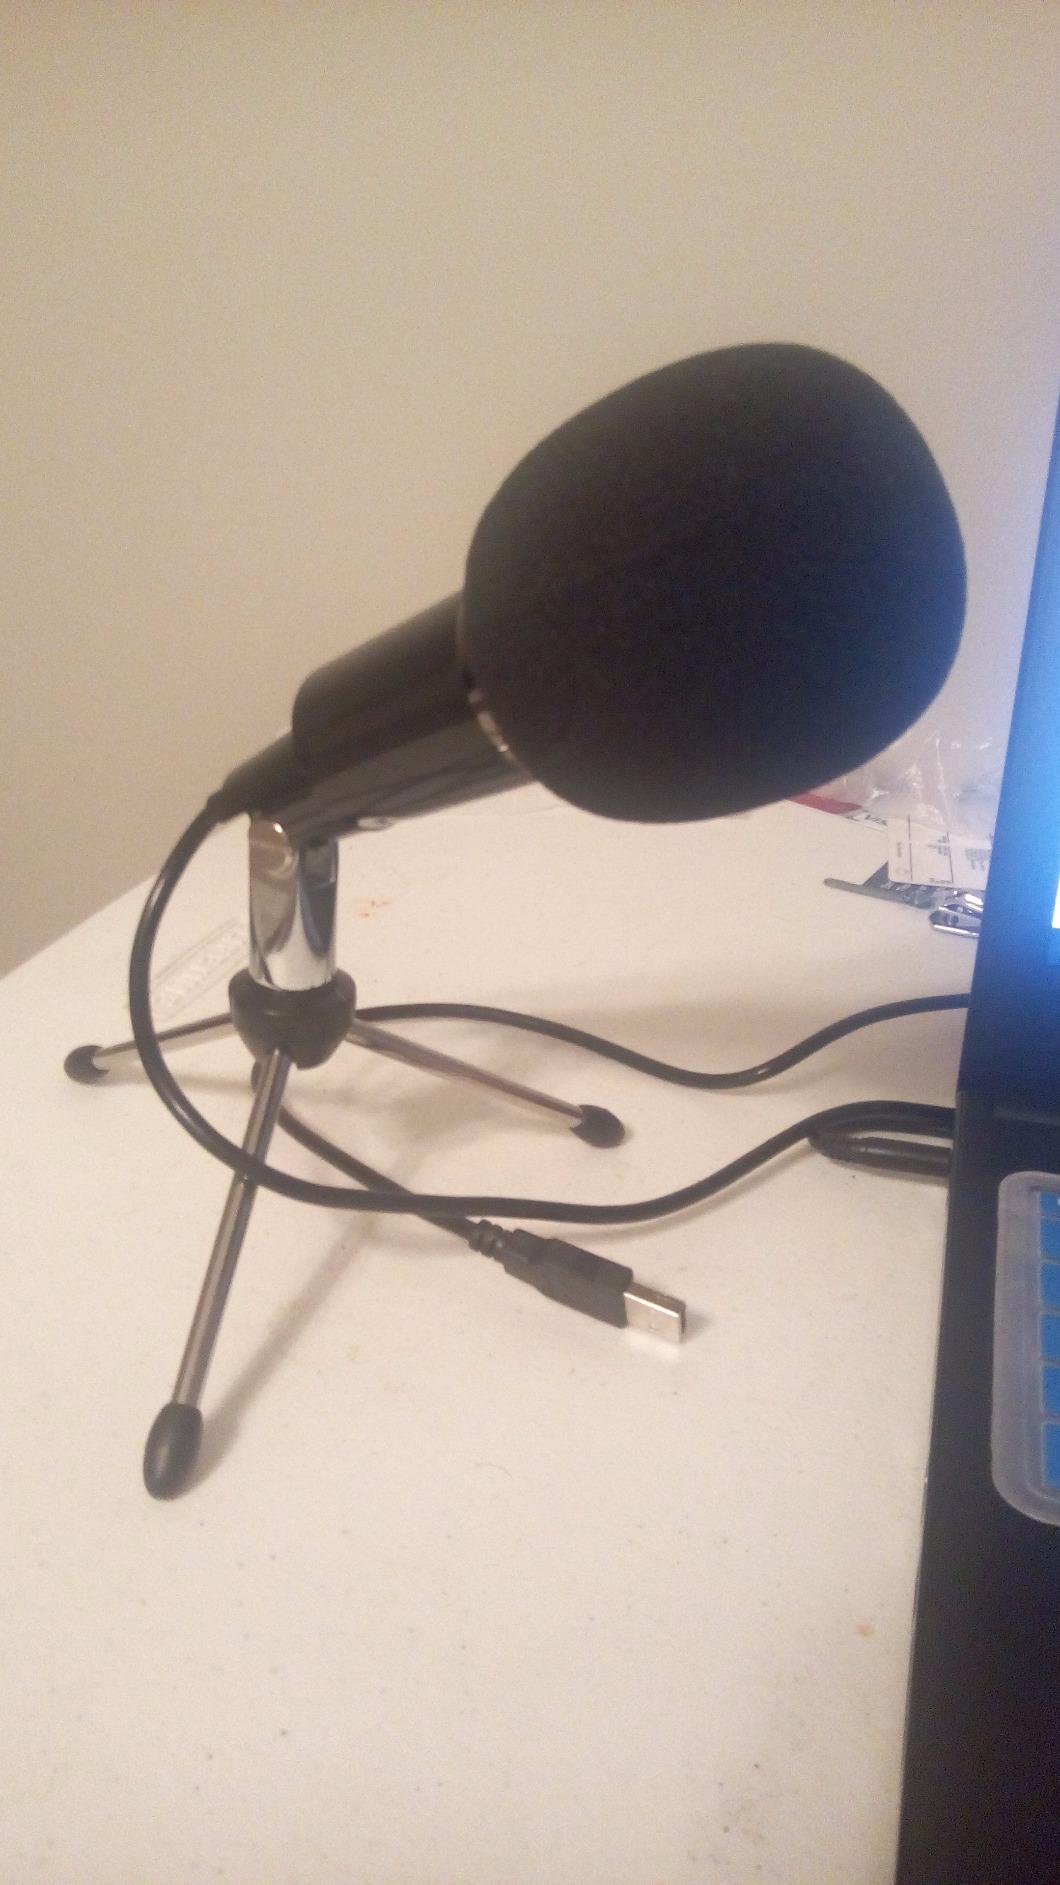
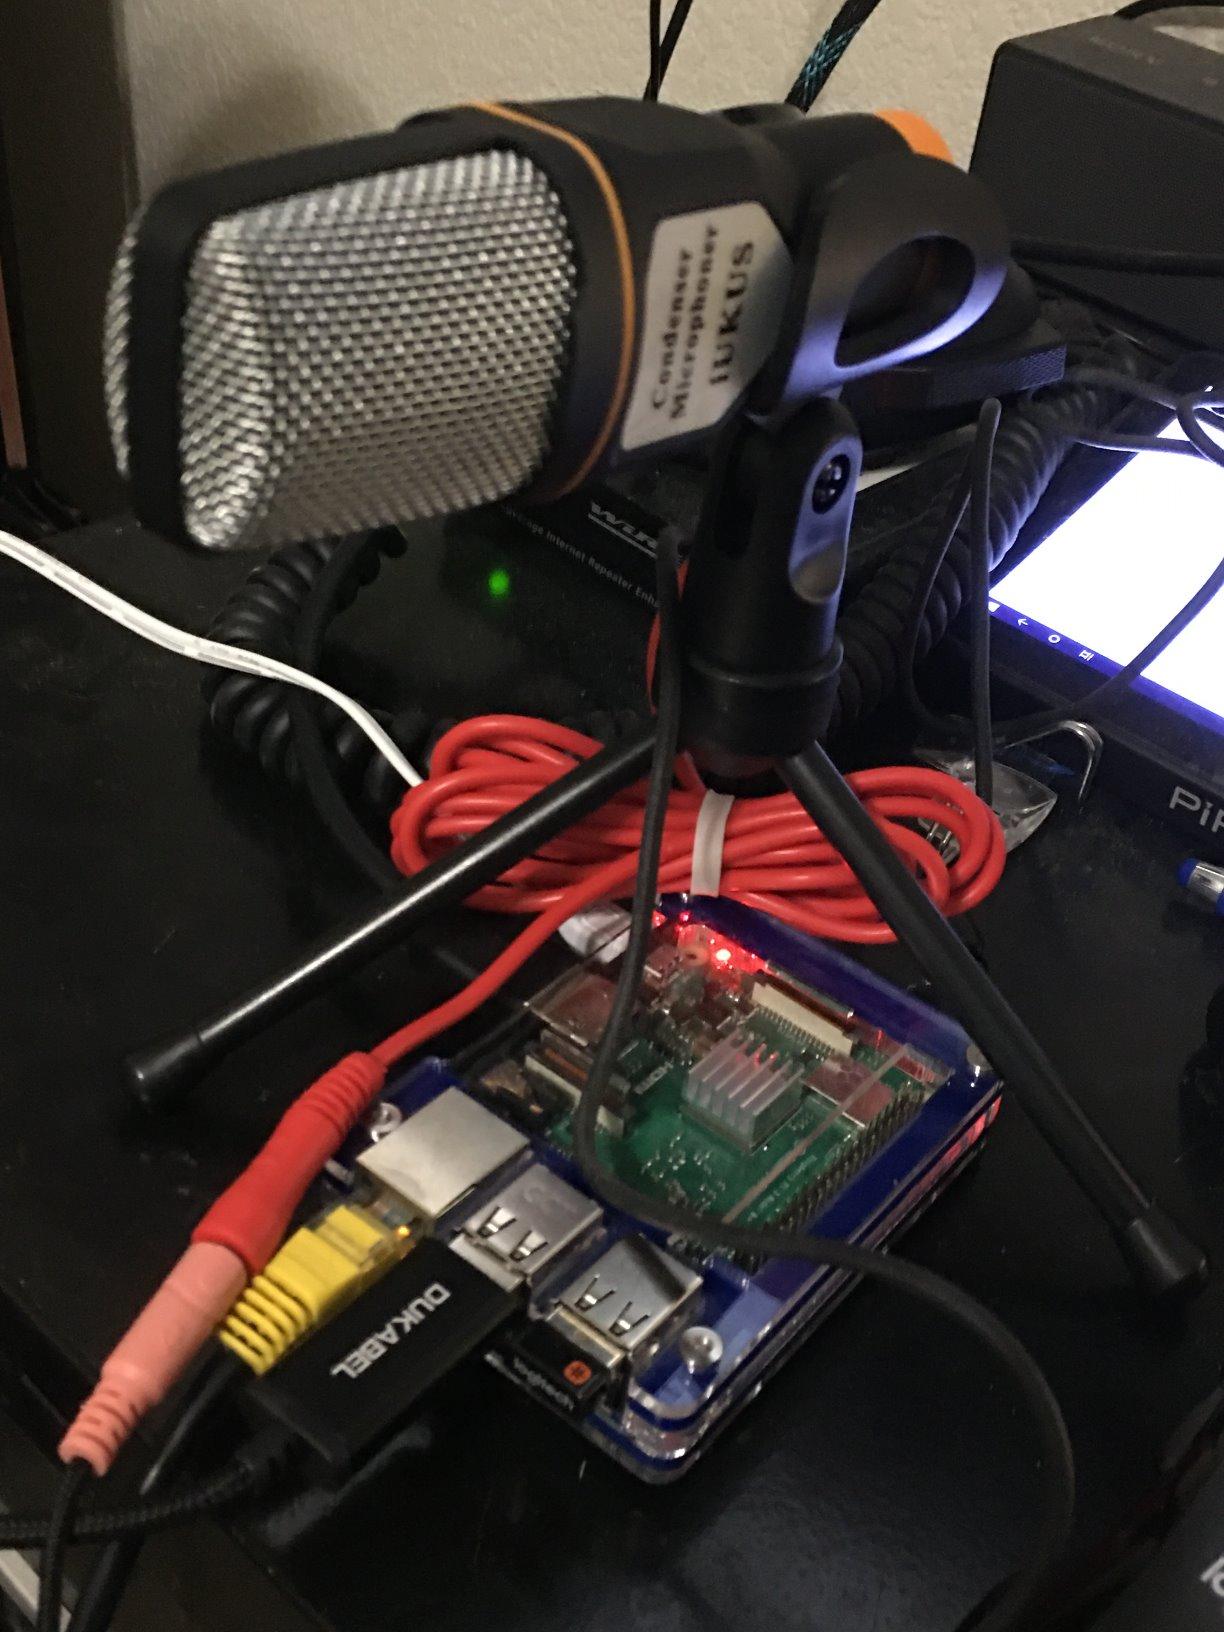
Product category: microphone
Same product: no